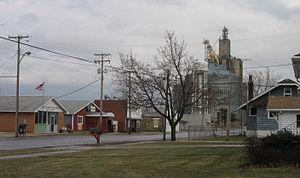
Hume est un village du comté de Edgar dans l'Illinois, aux États-Unis. Il est situé au nord du comté, entre Newman à l'ouest et Metcalf à l'est.